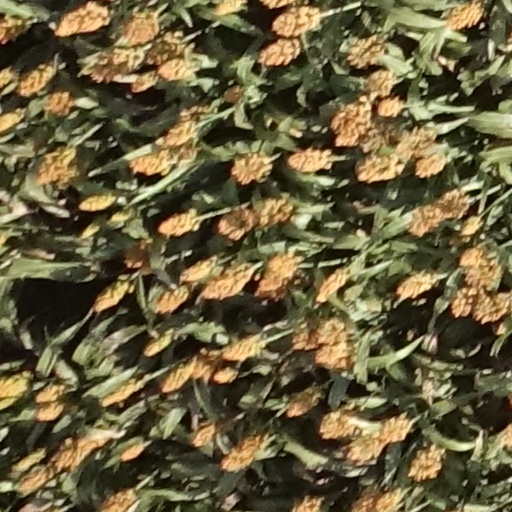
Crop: sorghum